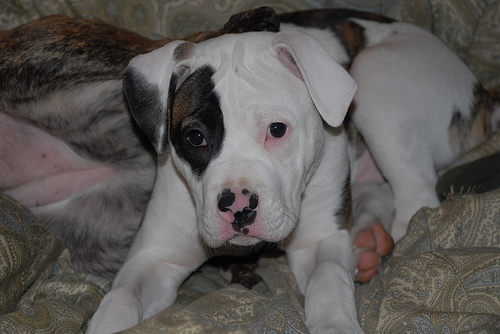
Breed: american bulldog